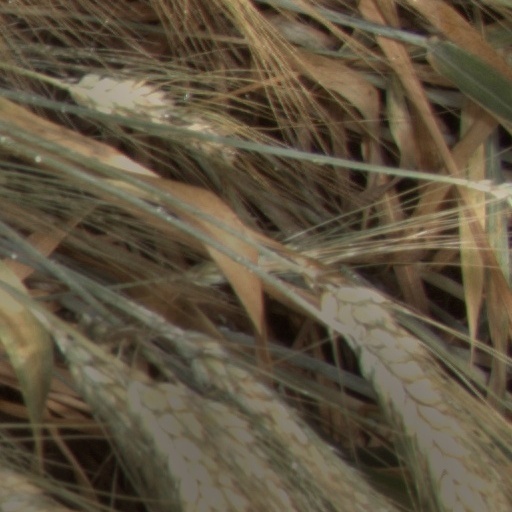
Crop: wheat